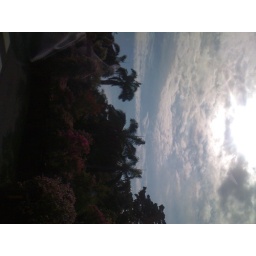
Bright, colourful flowers, deep green trees in background and glorious blue sky with fluffy clouds